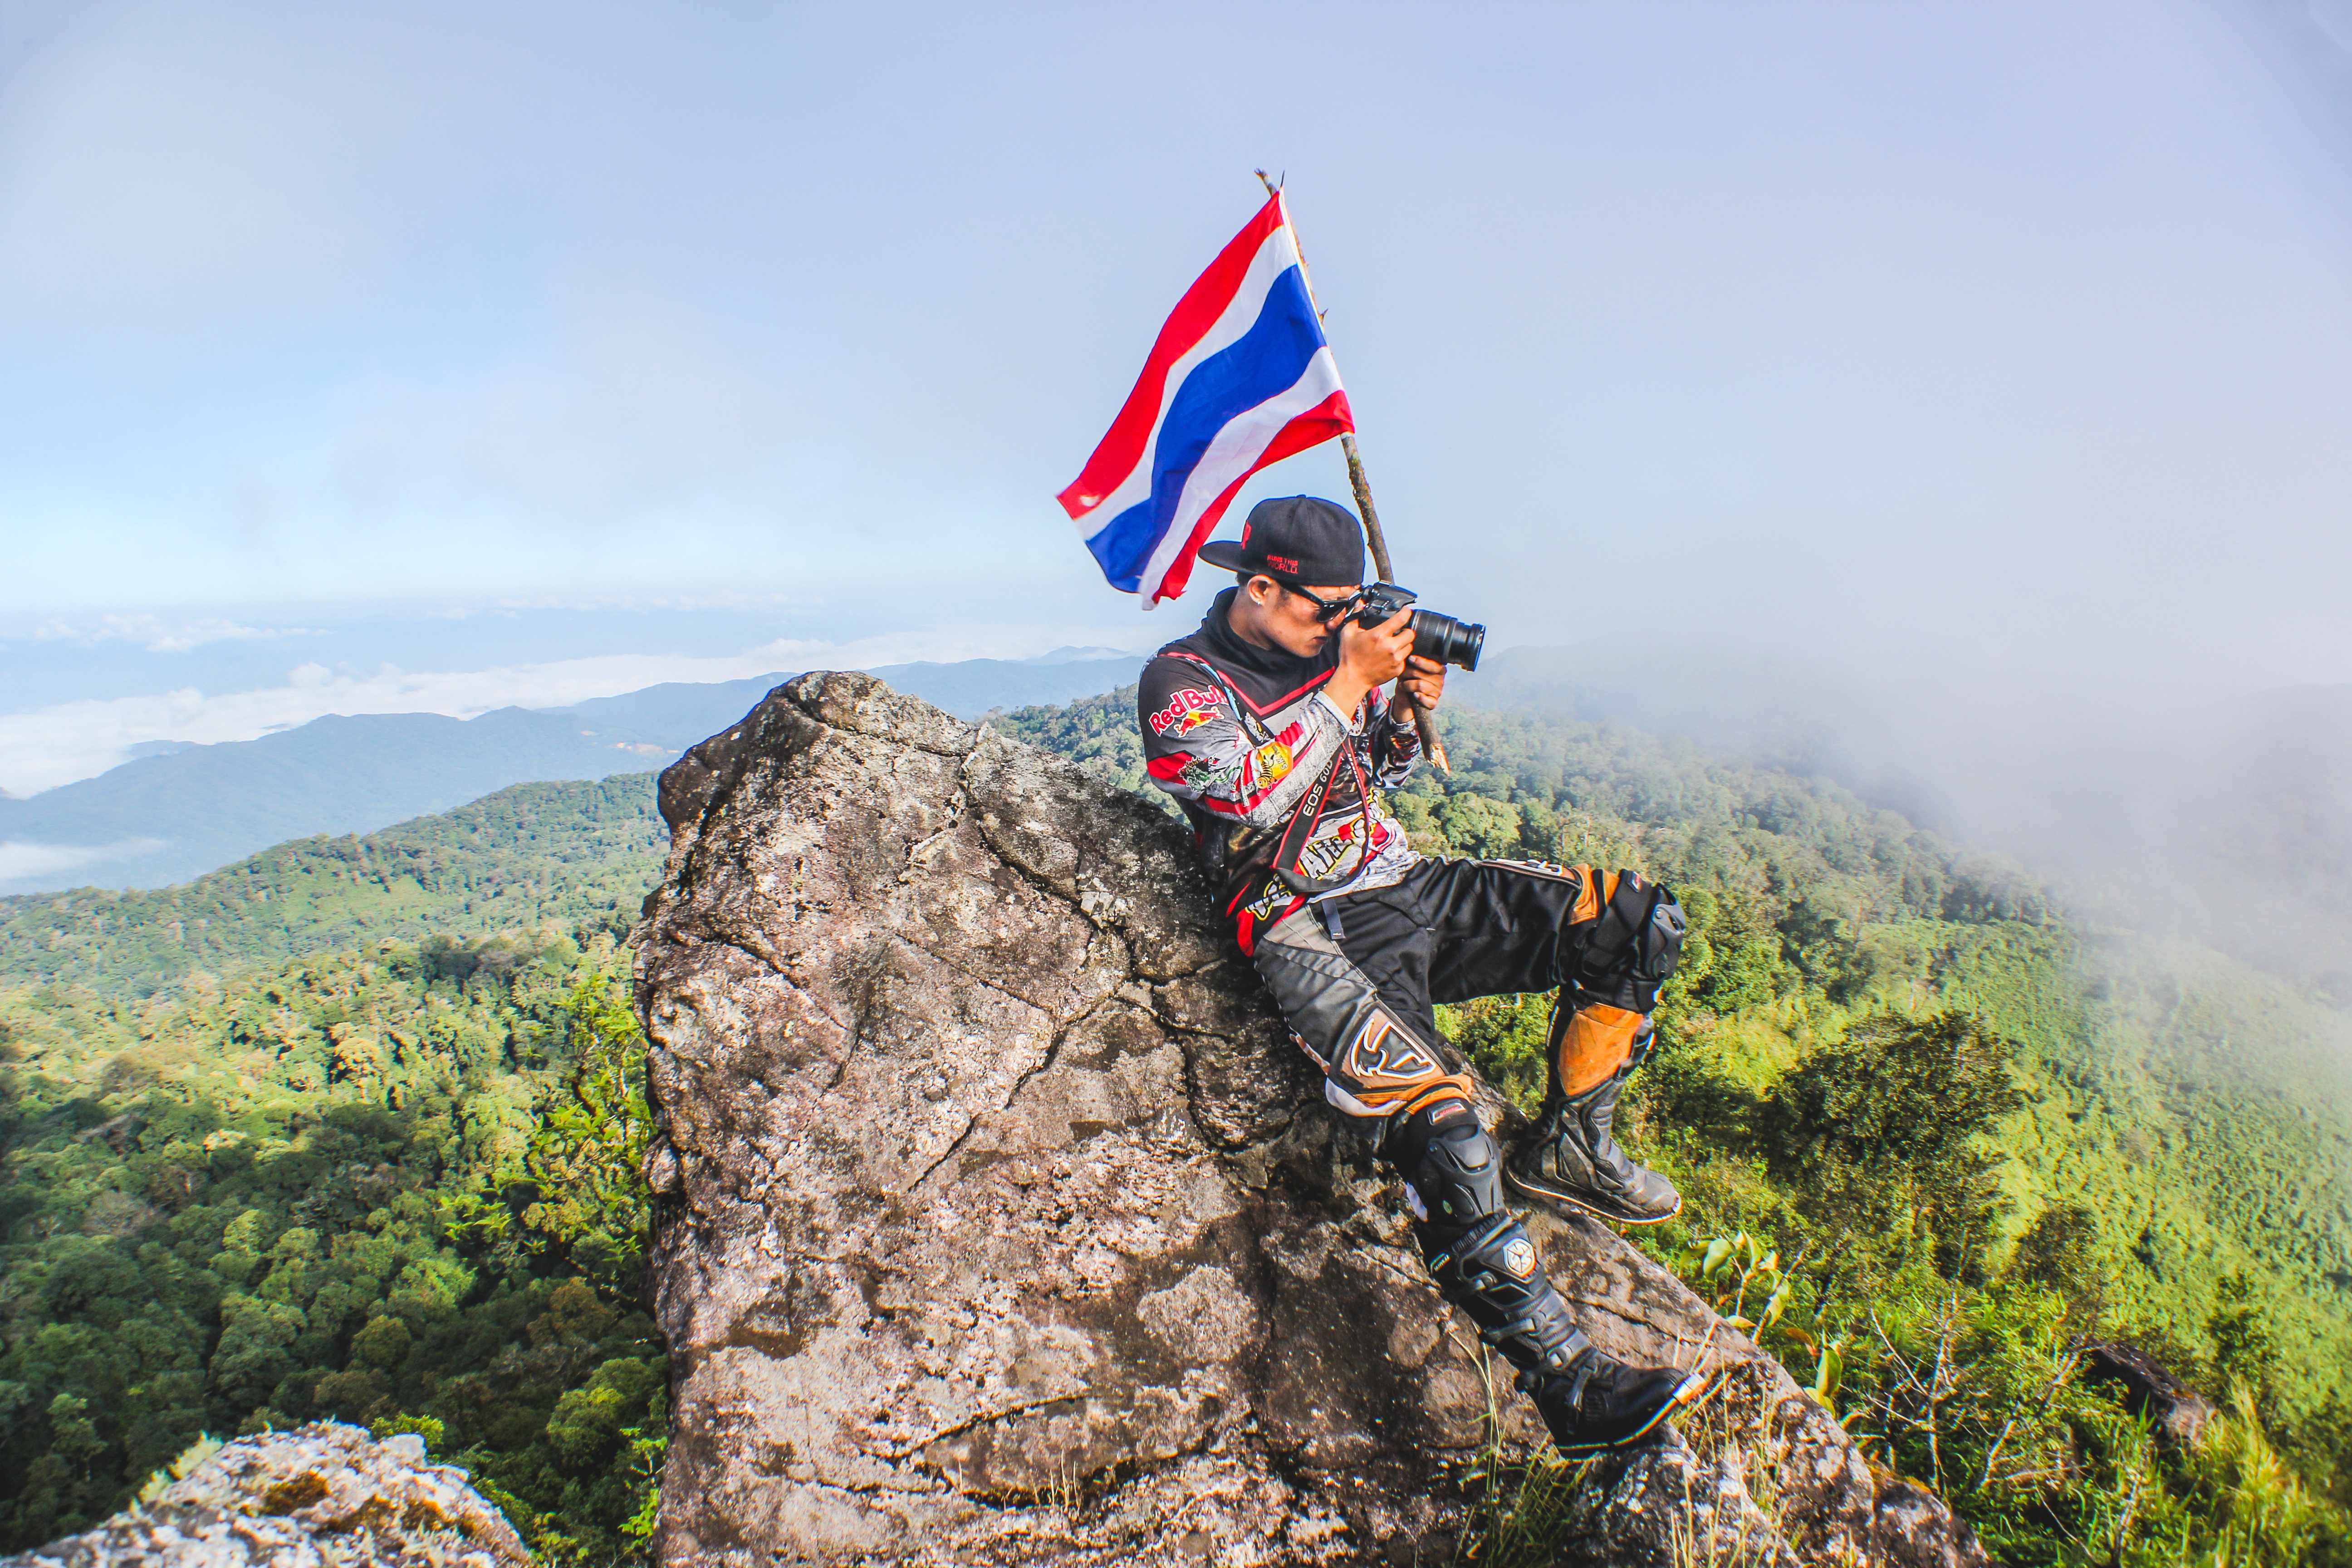
man, person, mountain, people, technology, camera, photography, photographer, boy, adventure, mountain range, photo, portrait, young, symbol, flag, holiday, professional, extreme sport, mountain bike, mountaineering, happy, sports, digital, joy, style, photographing, freeride, on the peak